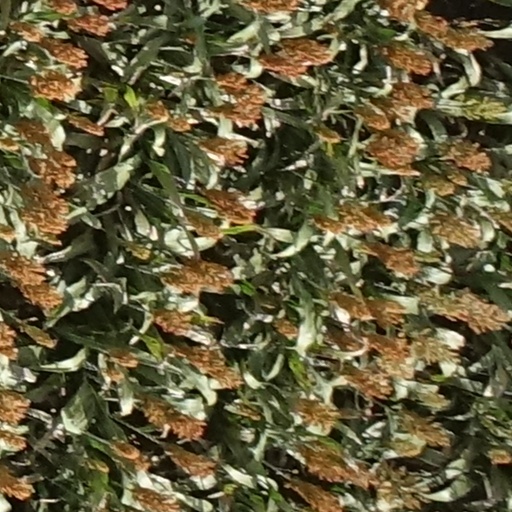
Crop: sorghum